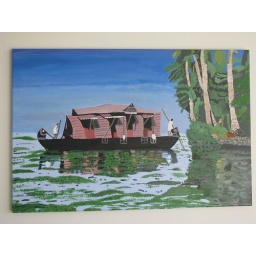
This is a Scenic painting of a houseboat sailing in the backwaters on a clear sky day.